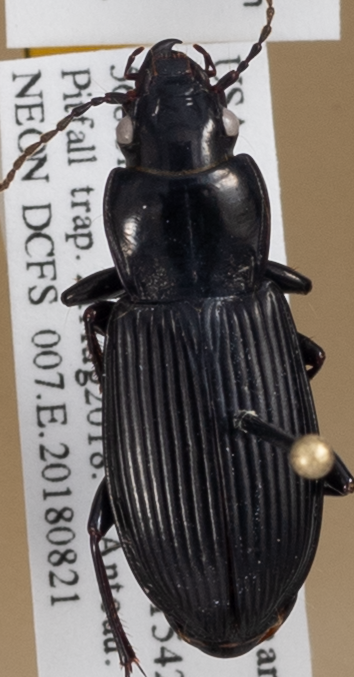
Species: Pterostichus melanarius melanarius
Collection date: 2018-08-21
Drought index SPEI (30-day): -0.36
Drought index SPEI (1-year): -0.492
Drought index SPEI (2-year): -0.54